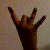
The image shows a hand gesture representing the number 8 in Indian Sign Language.